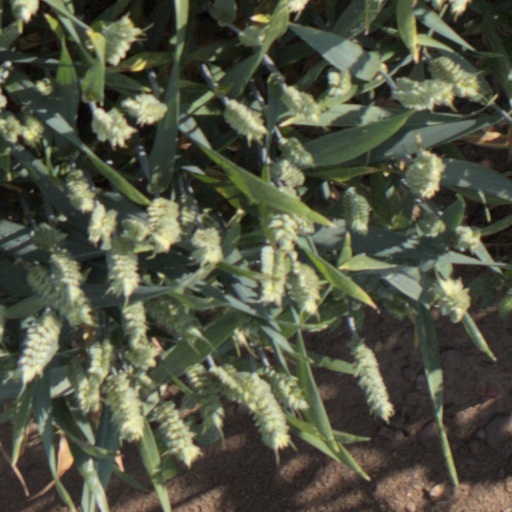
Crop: wheat